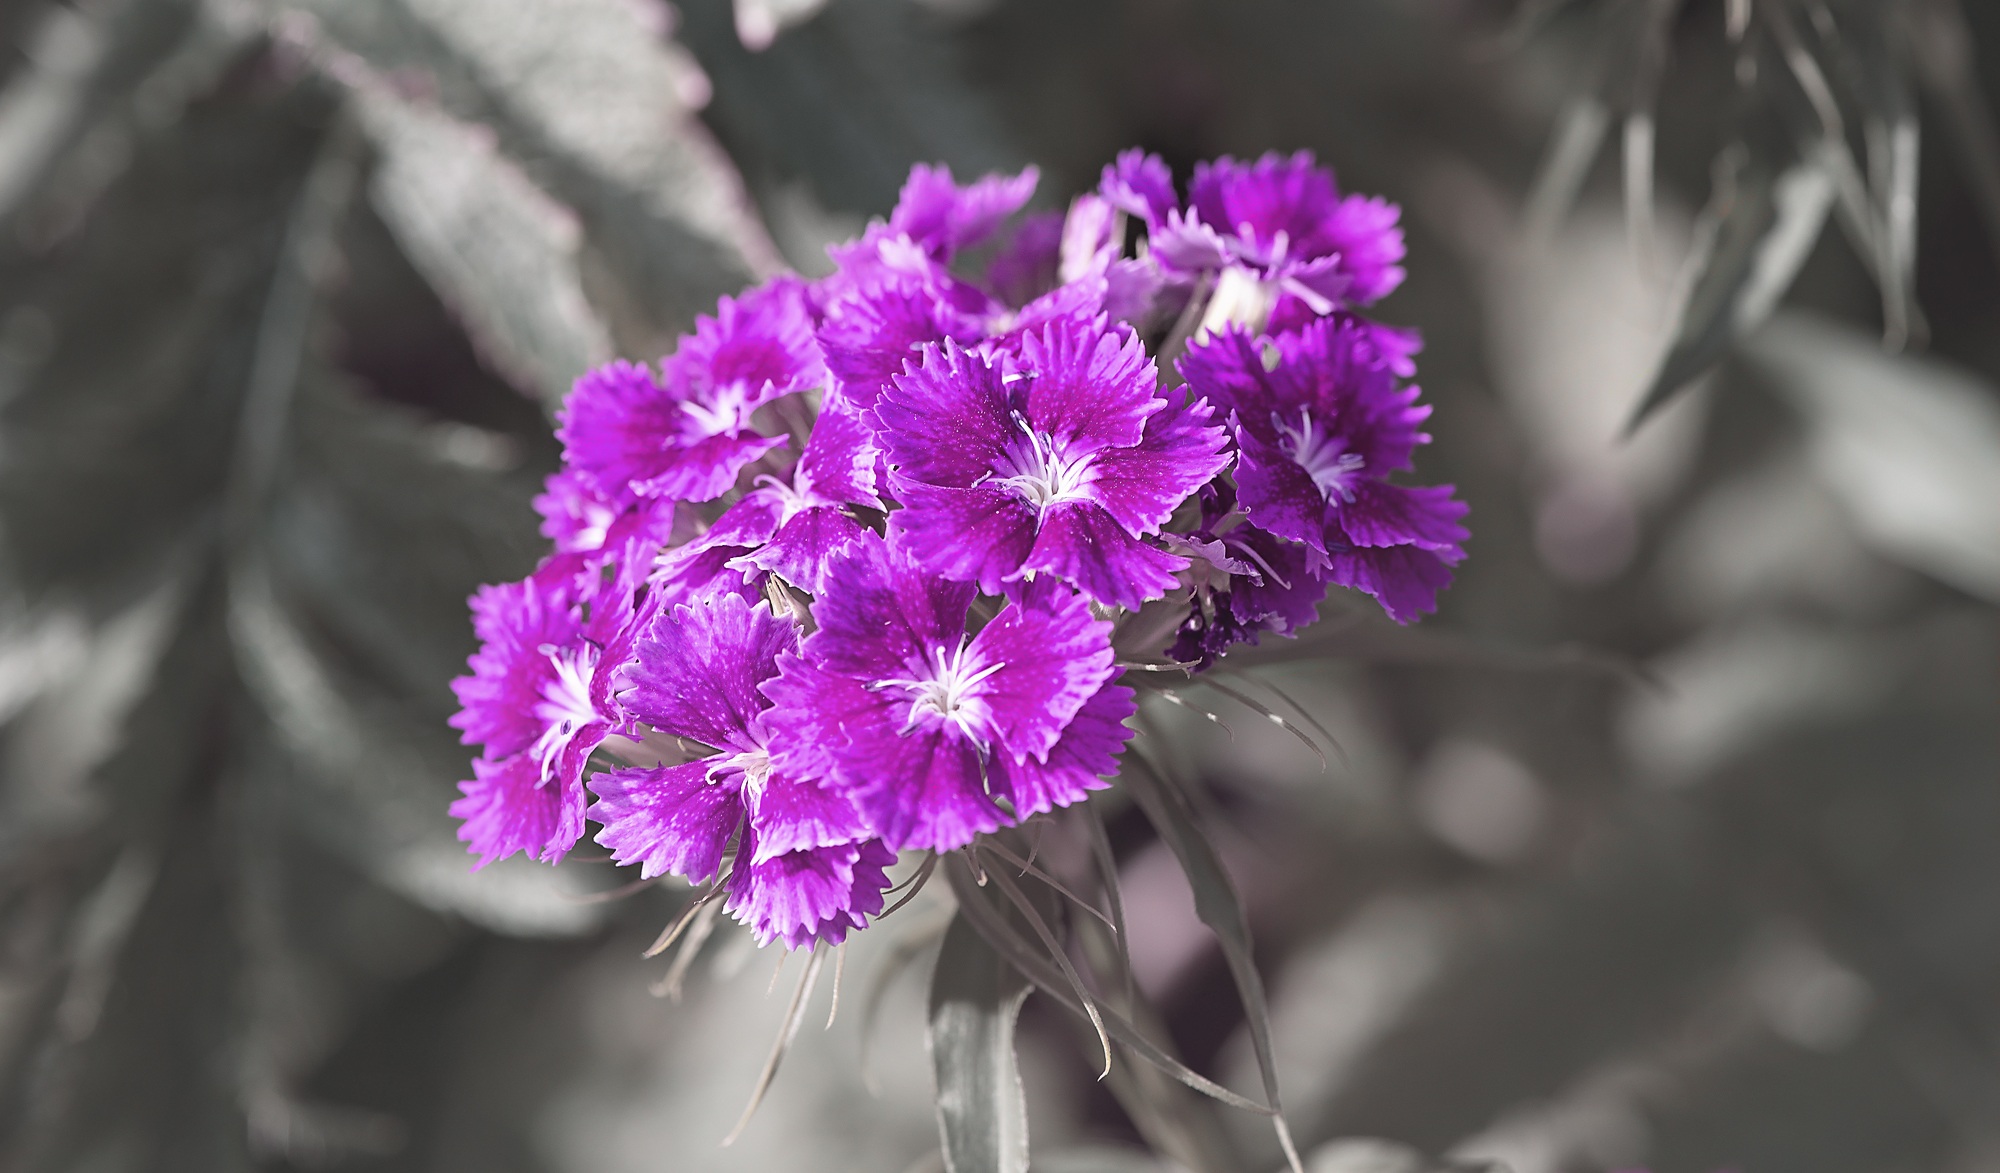
nature, blossom, plant, flower, petal, summer, macro, botany, garden, pink, close, flora, wildflower, flowers, carnation, dianthus, macro photography, flowering plant, carnation family, bart cloves, land plant, pink family